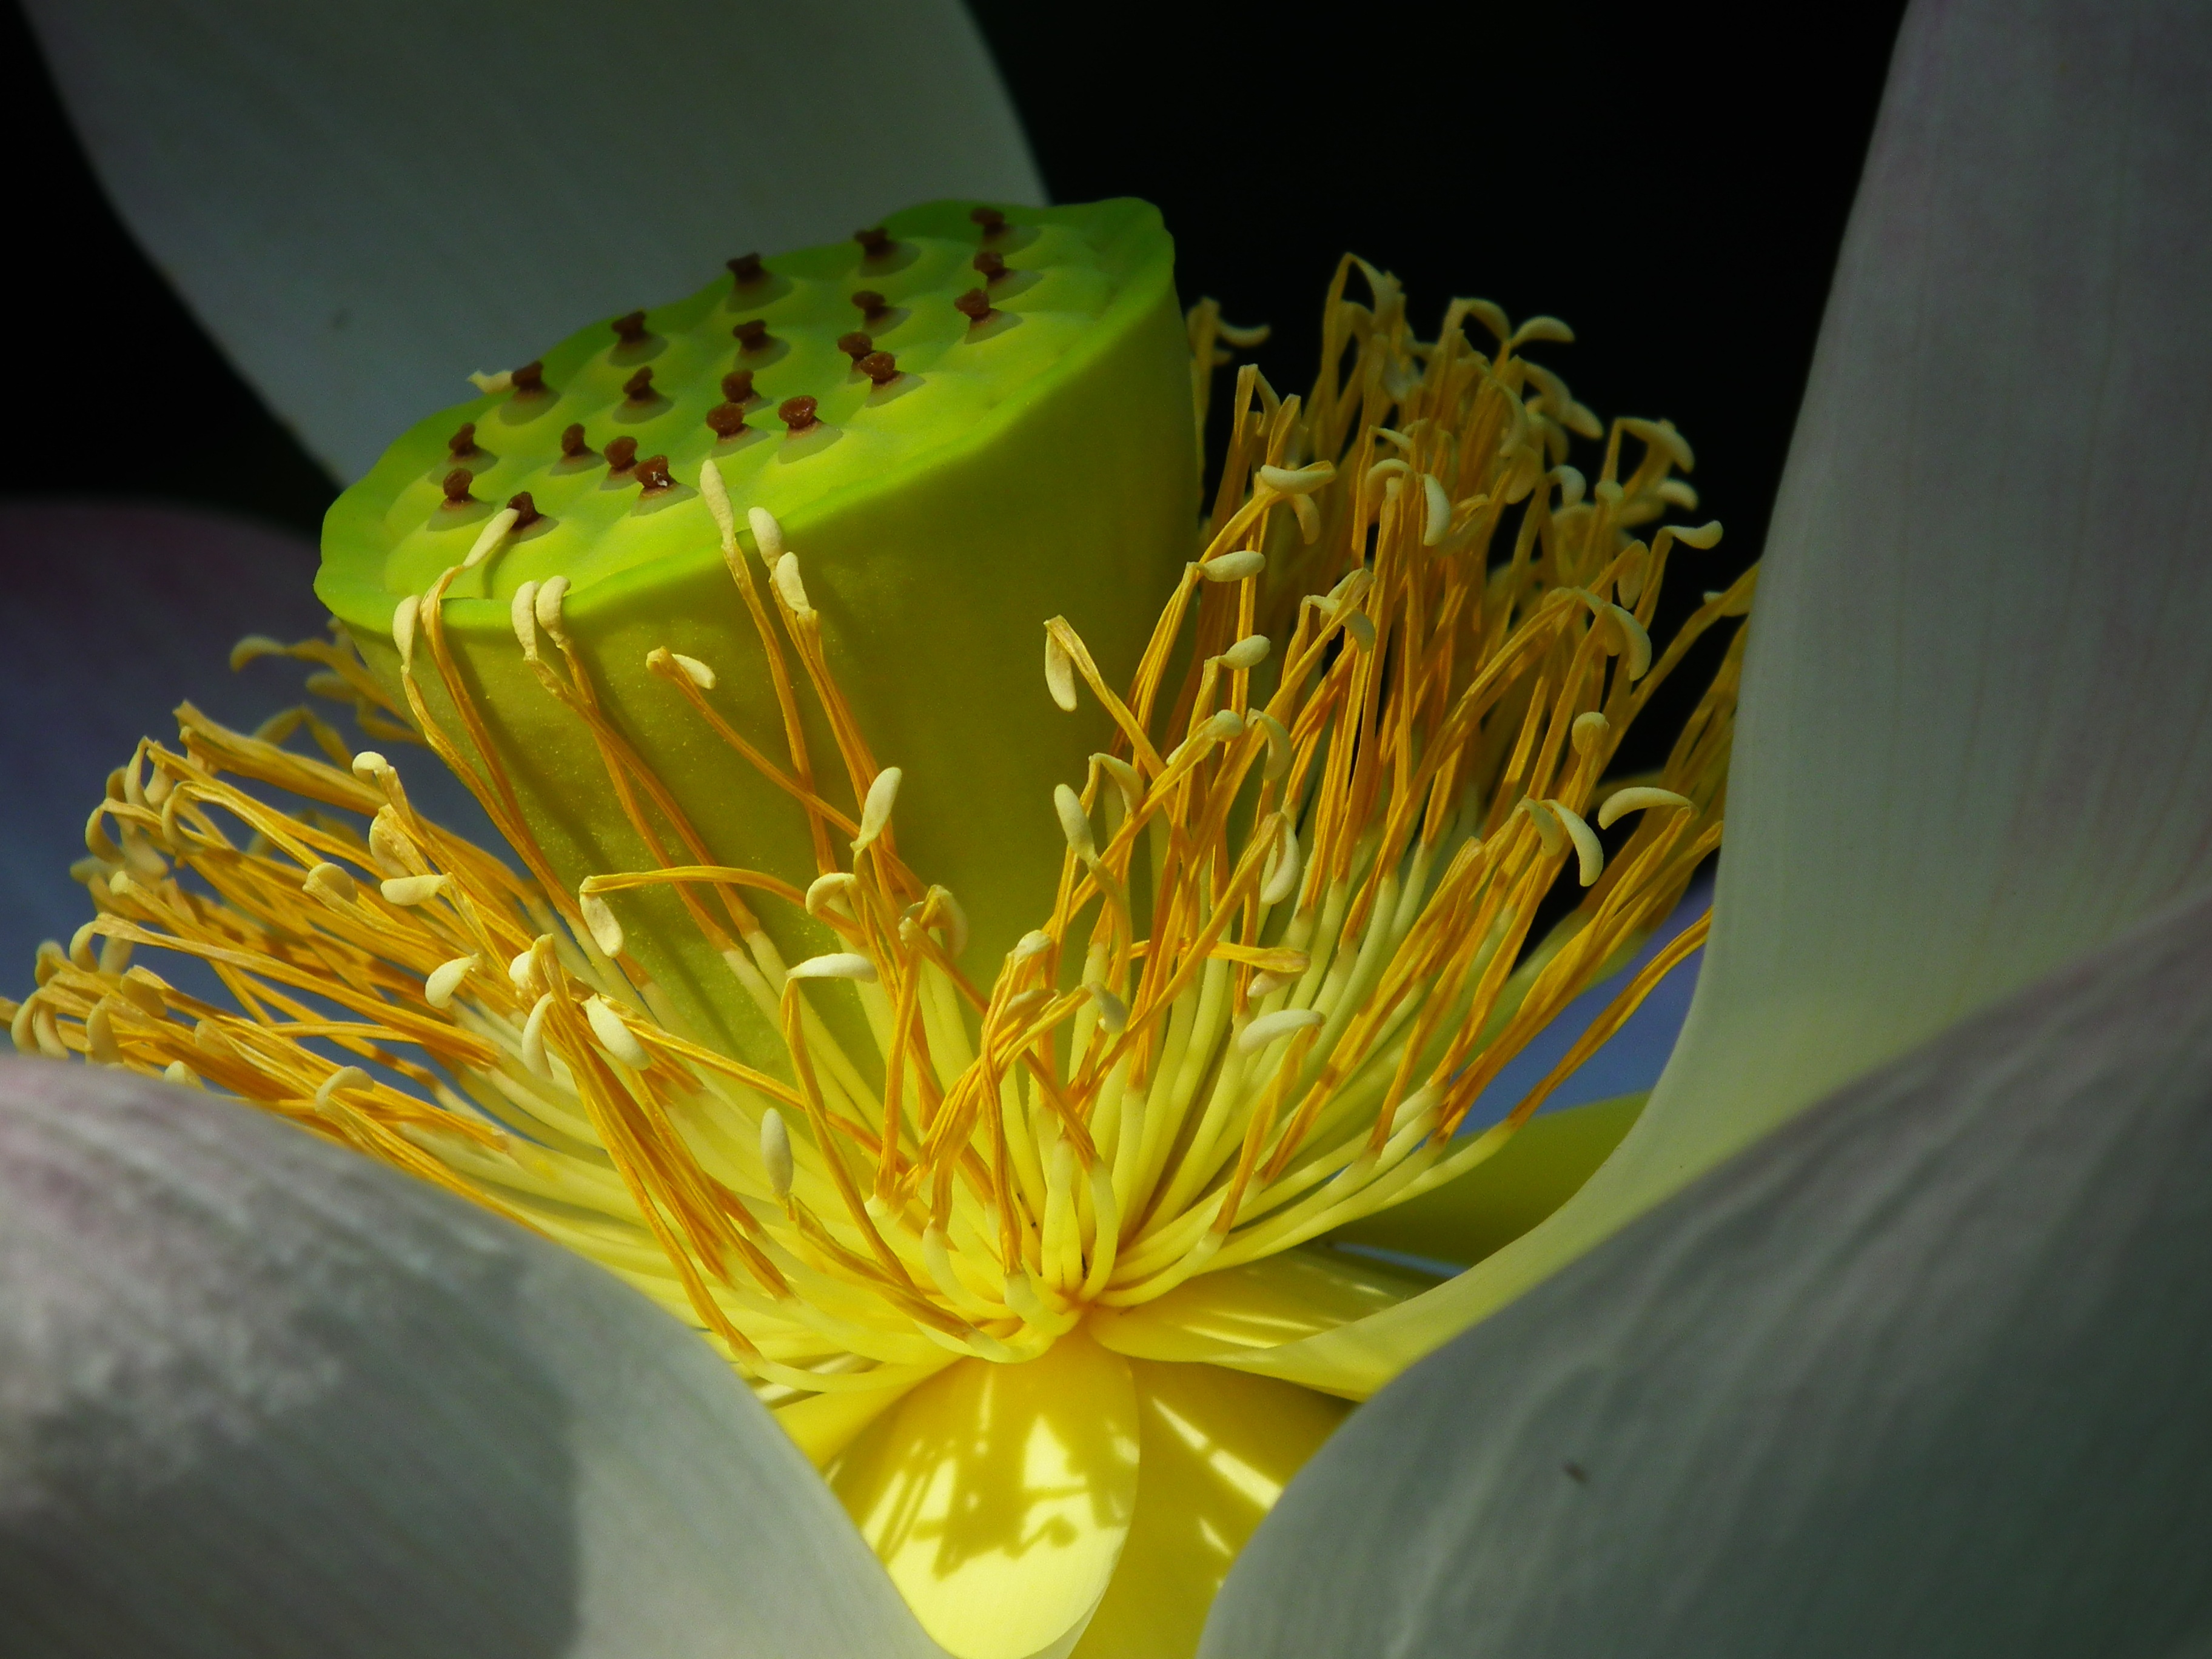
blossom, plant, leaf, flower, petal, bloom, pollen, green, yellow, flora, close up, lotus, exotic, macro photography, seeds was